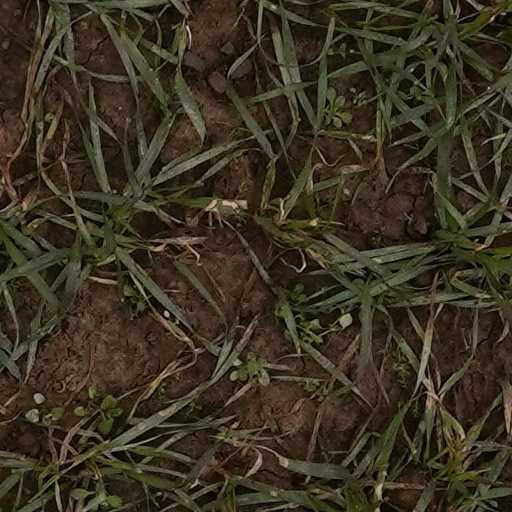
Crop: wheat